Neolithic in the Near East

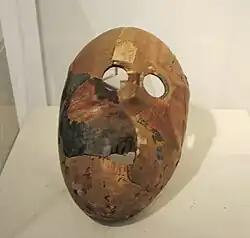
Replica of the stone mask from the Nahal Hemar cave, late 9th millennium BC, Moshe Stekelis Museum of Prehistory, Haifa.

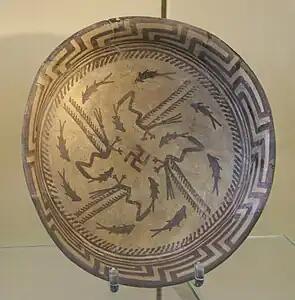
Painted bowl from the Samarra period (central Iraq): waders catching fish, around a swastika, c. 6200–5800 BC. Pergamon Museum.

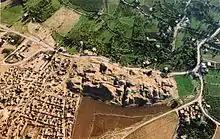
Aerial view of Tell es-Sultan, the archaeological site of Jericho

The concept of the Neolithic was introduced in 1865 by John Lubbock, alongside the Paleolithic, as an extension of Christian Jürgensen Thomsen's “three-age” system (Stone, Bronze, and Iron Ages). It was originally based on technological criteria, primarily the transition from chipped to polished stone tools. The Neolithic concept gained further definition in the 1920s and 1930s through the work of Australian prehistorian Vere Gordon Childe. In his influential book "Man Makes Himself" (1936), Childe redefined the Neolithic in economic and social terms, coining the term "Neolithic Revolution." Drawing an analogy with the Industrial Revolution, he framed it as a transformative stage in human history, situated between the control of fire and the emergence of "urban revolution".